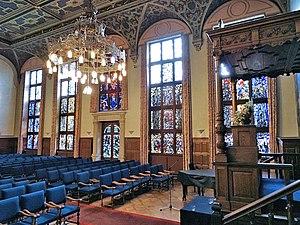
Johannes Dijkstra, dit Johan Dijkstra, né le 23 décembre 1896 à Groningue et mort le 21 février 1978 dans la même ville, est un peintre, graphiste, vitrailliste, mosaïste, graveur et professeur néerlandais. Il est considéré comme l'un des plus importants artistes groningois du XXᵉ siècle.